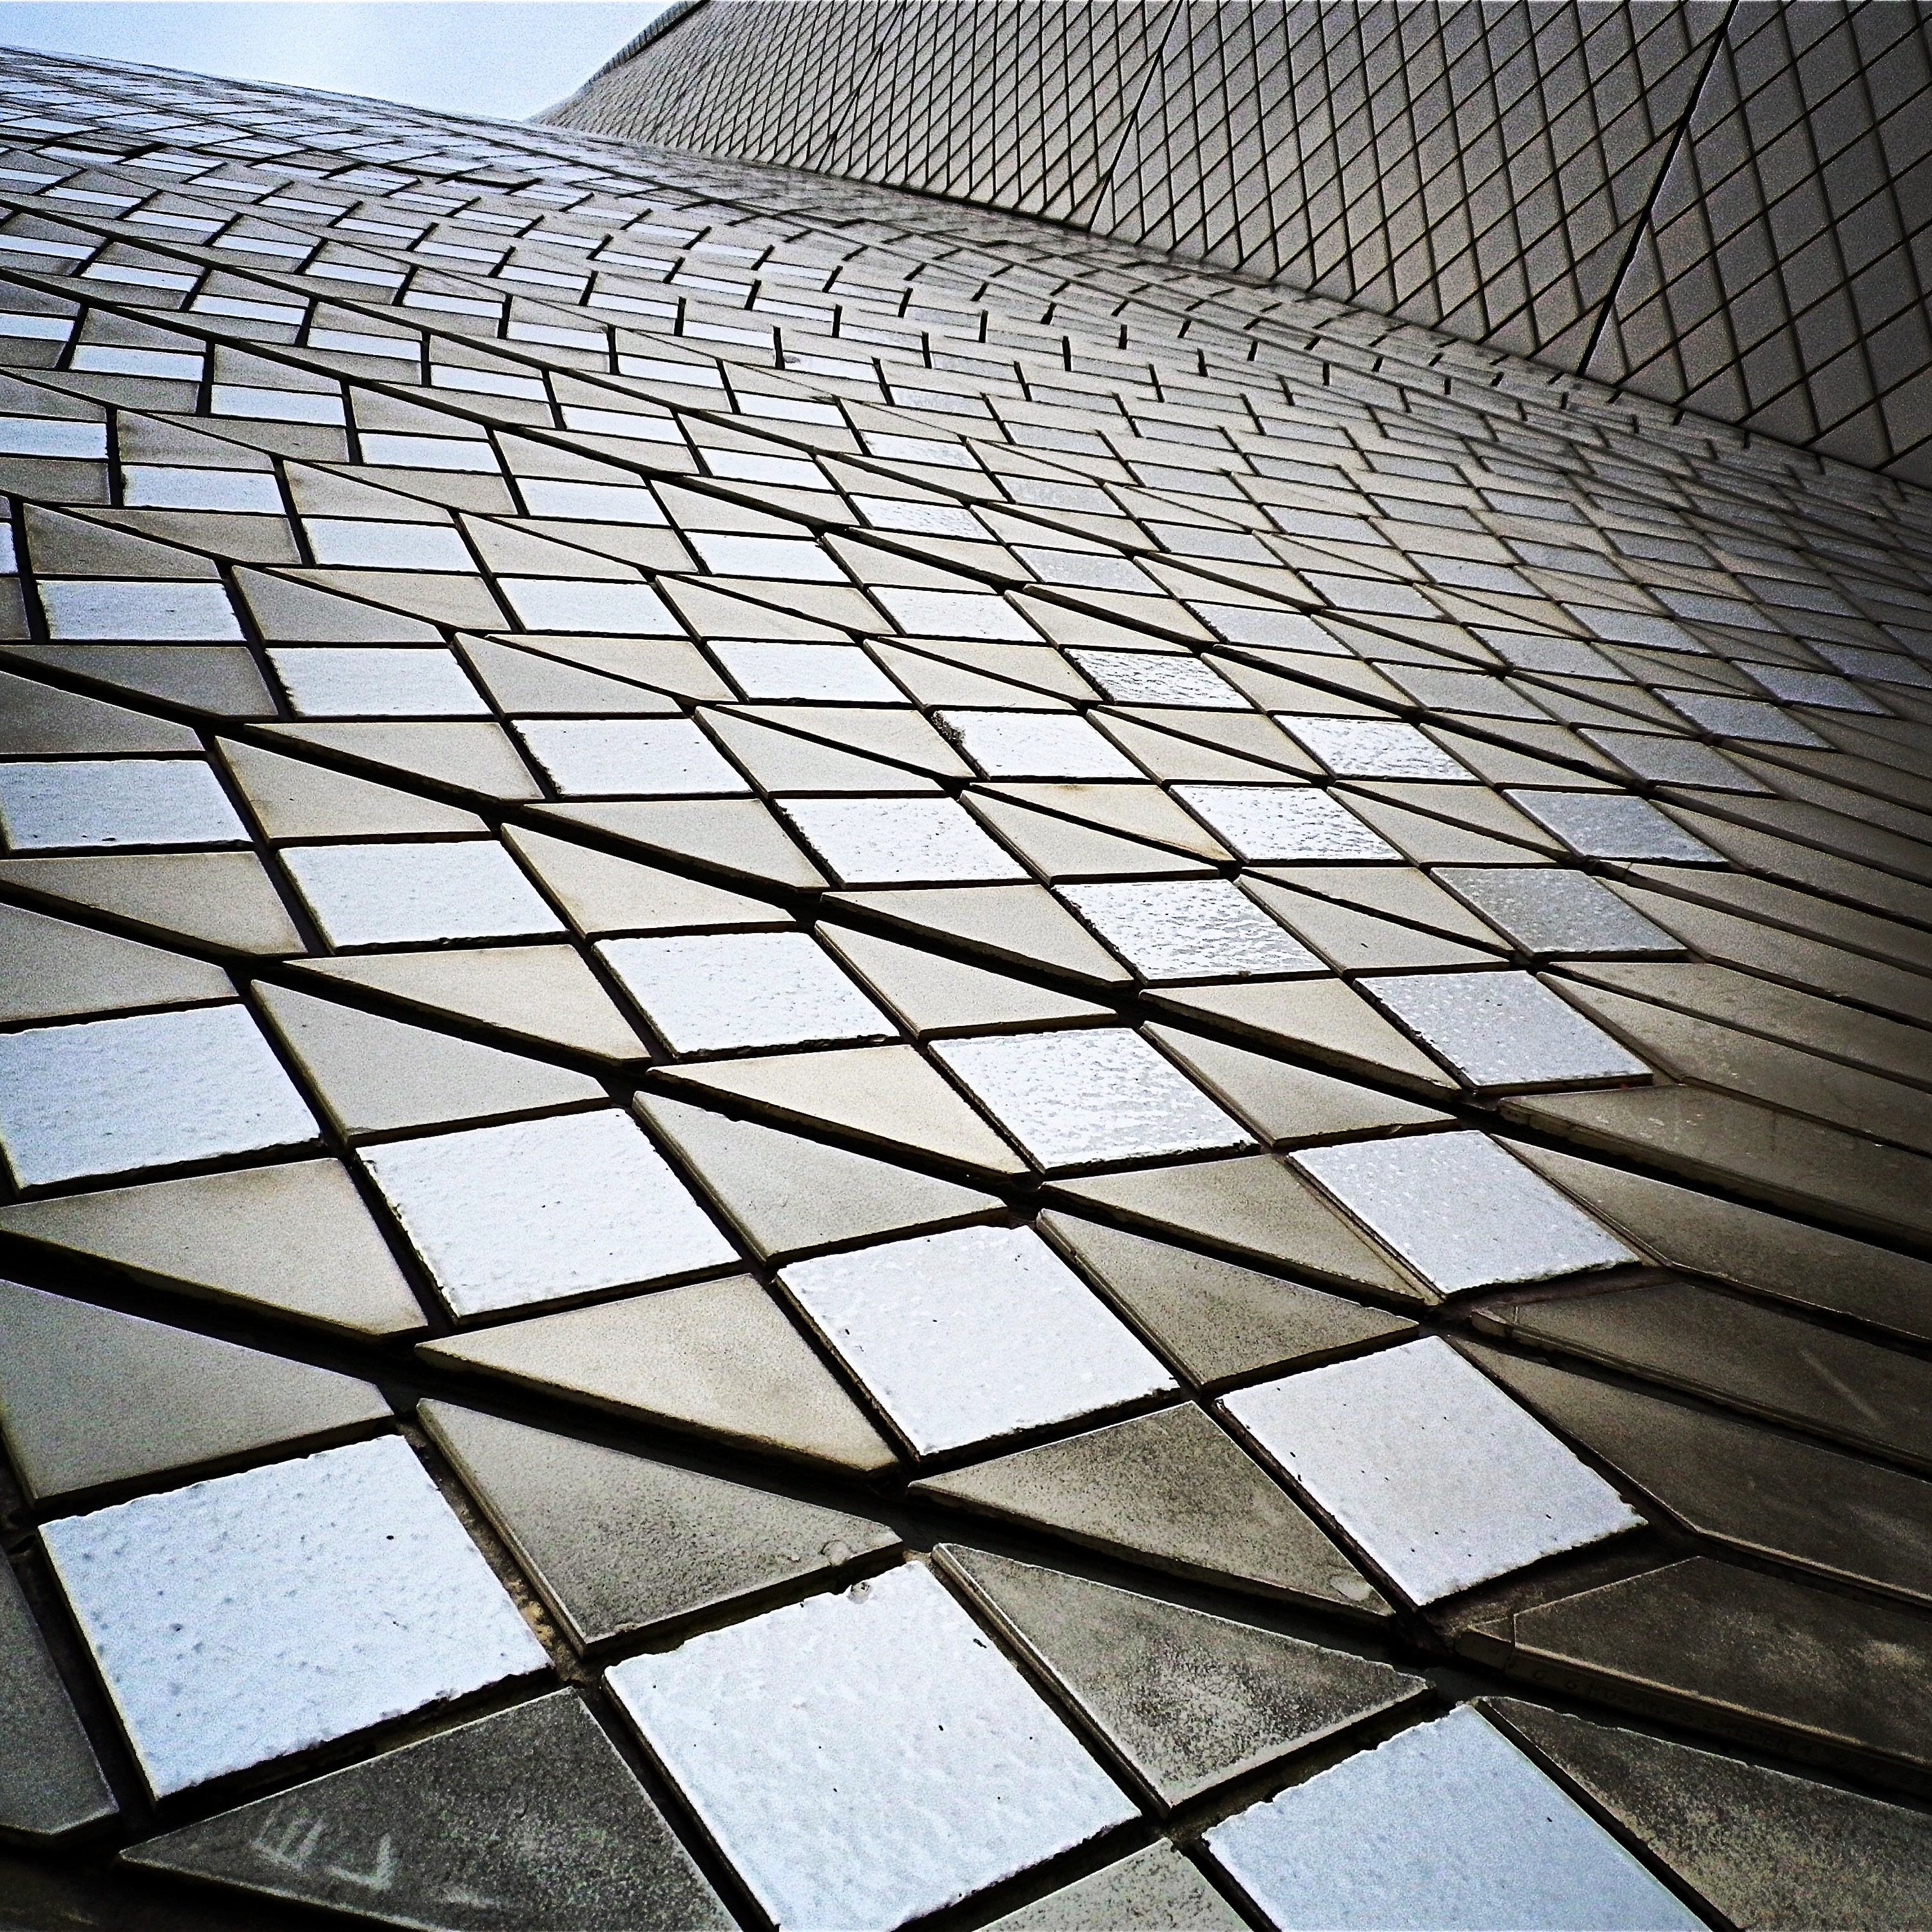
wood, floor, roof, cobblestone, line, tile, material, circle, art, symmetry, shape, flooring, daylighting, road surface, outdoor structure